David Coulthard

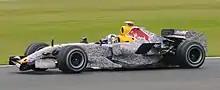
Coulthard at the 2007 British Grand Prix

Coulthard continued as a driver at Red Bull in 2007, partnered by Webber. He endured a torrid start in the first three races due to reliability problems and an accident. He was able to score his first points of the season by taking fifth position in Spain. Coulthard finished outside the points, with consecutive retirements in Canada and the United States, before he secured fifth position in the European Grand Prix. In July, it was announced that Coulthard would remain with Red Bull in 2008. Coulthard secured tenth position in the Drivers' Championship, with 14 points.